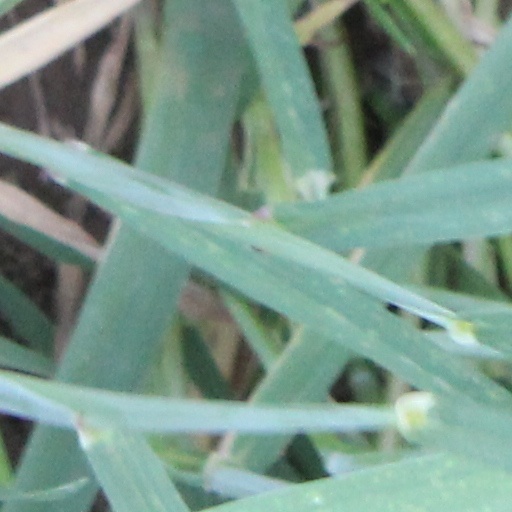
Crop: wheat